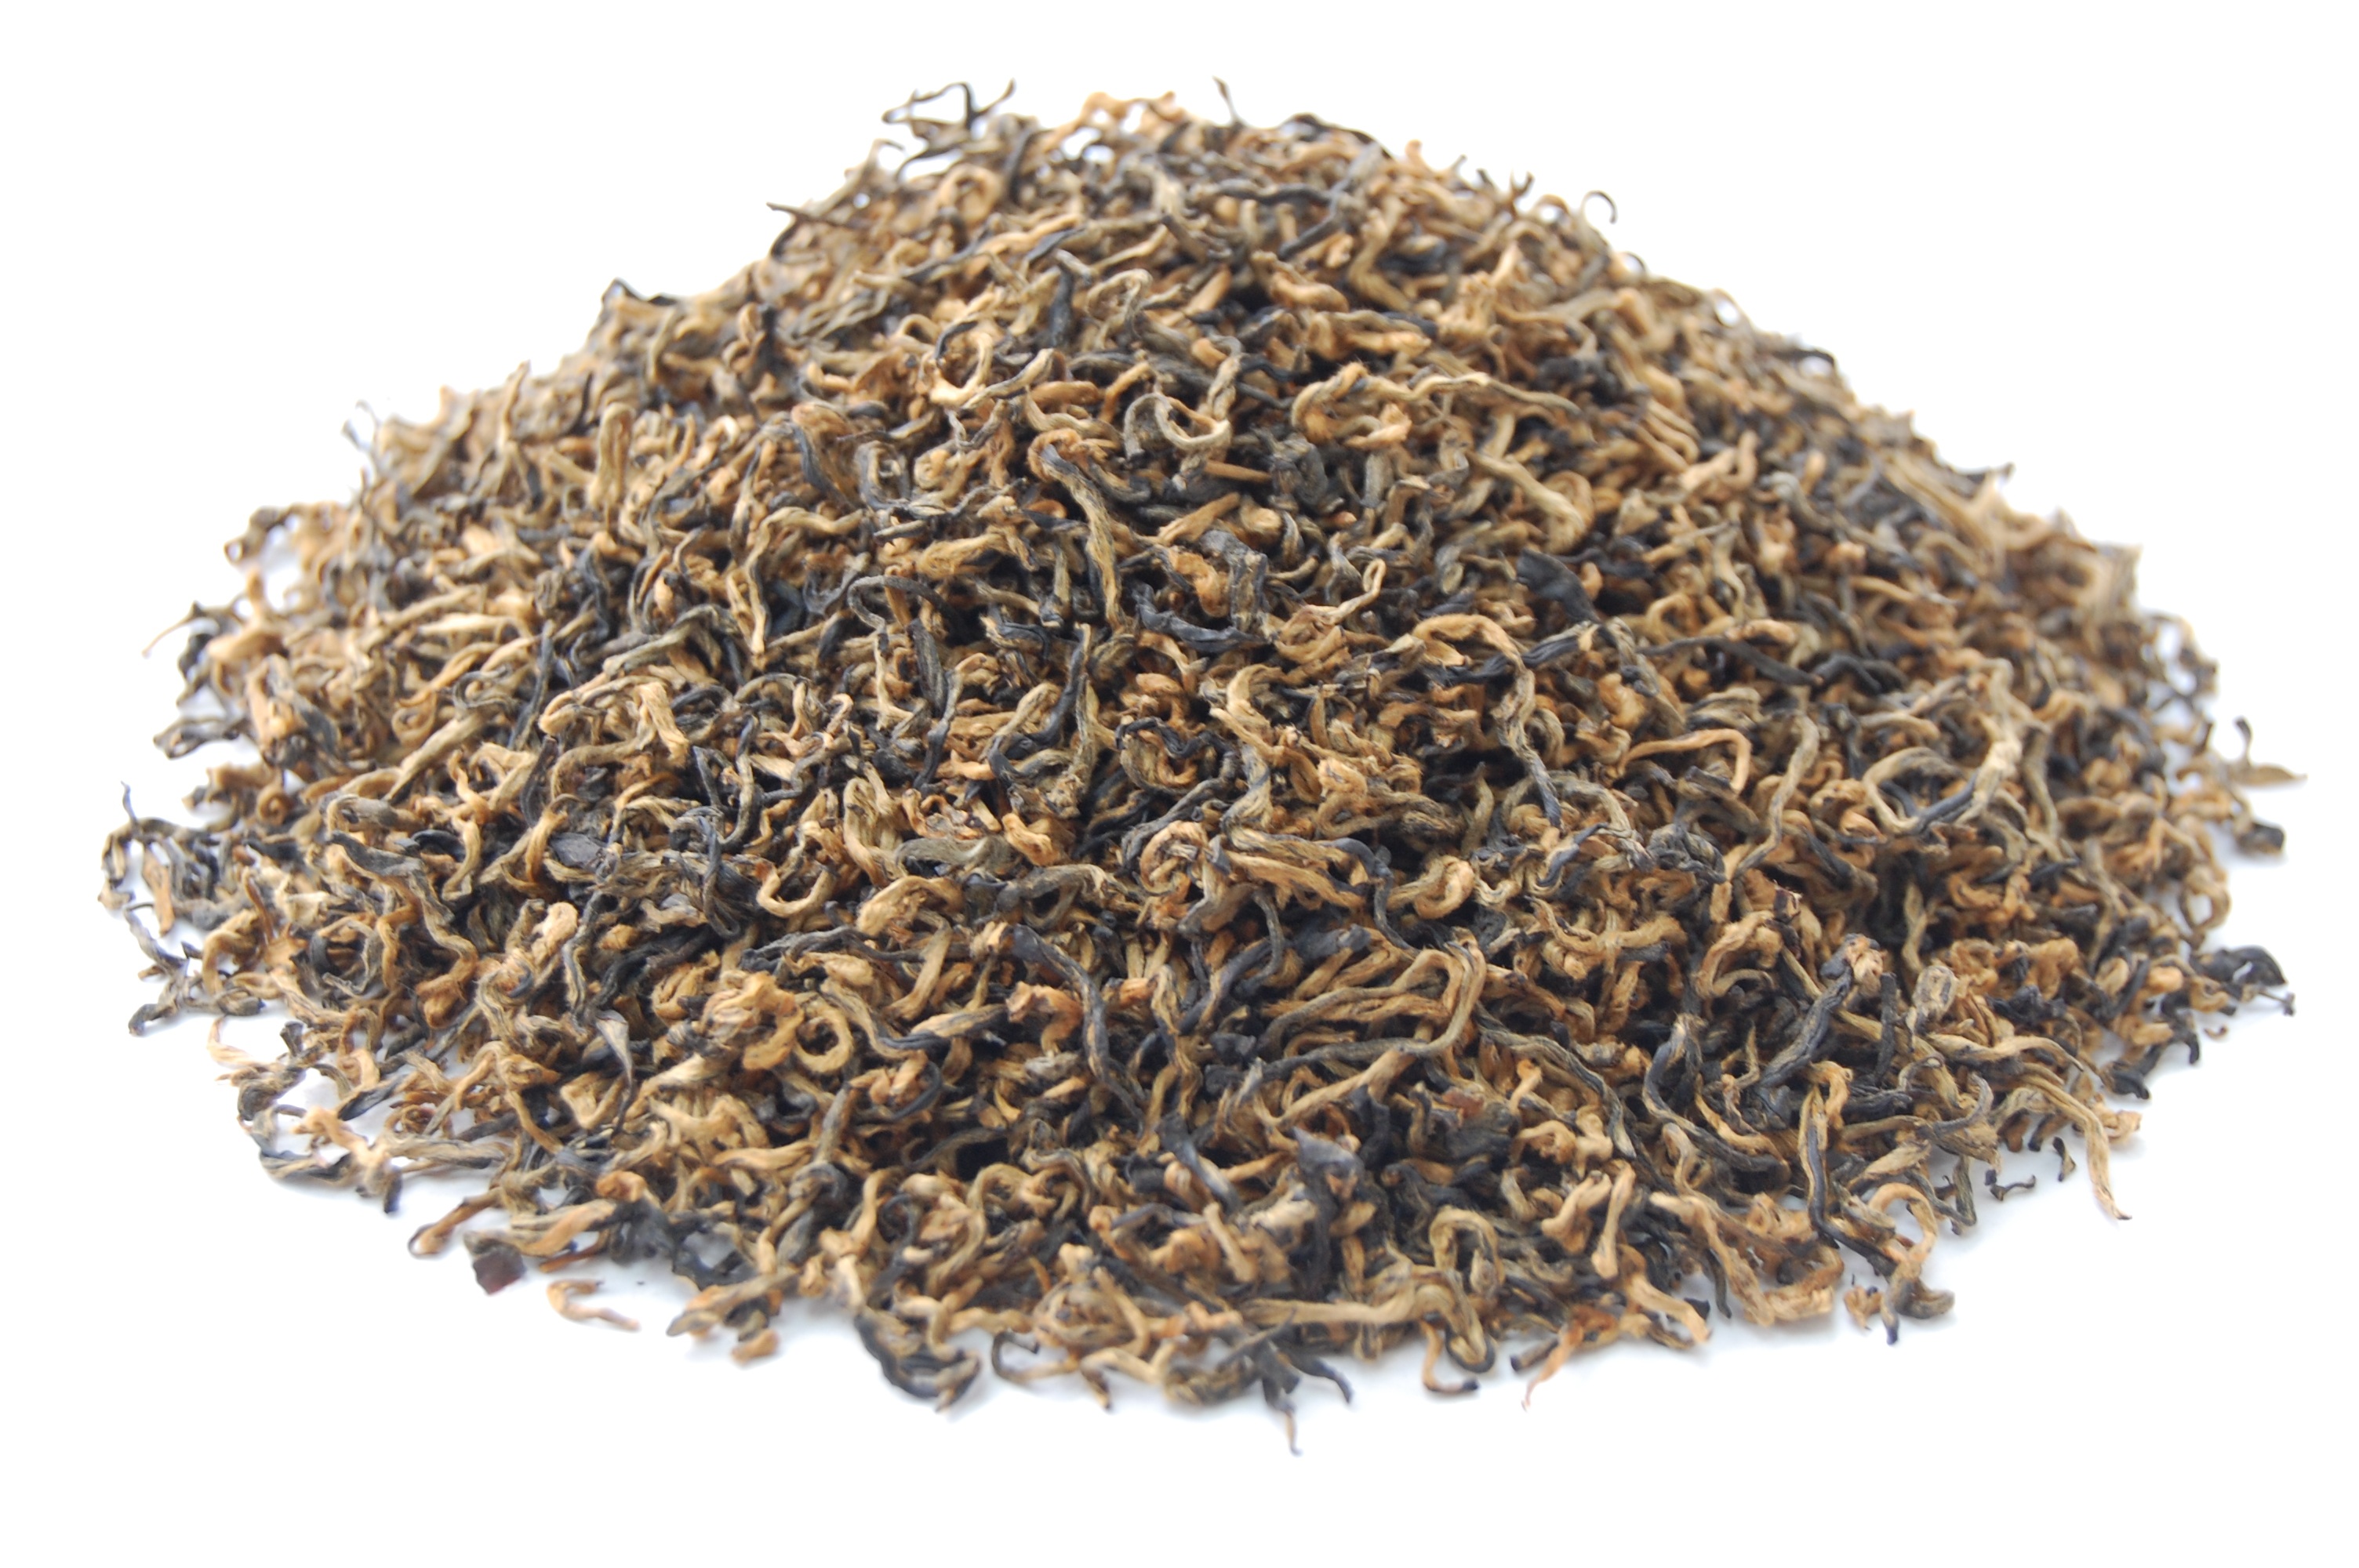
plant, tea, aroma, herb, crop, soil, drink, rooibos, flavor, black tea, caraway, sencha, lapsang souchong, keemun, gunpowder tea, darjeeling tea, parsley family, bancha